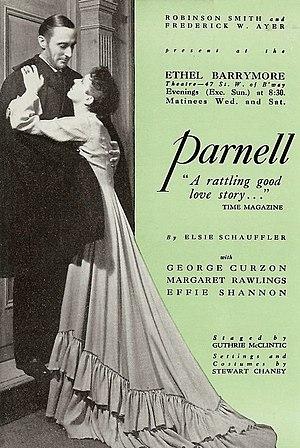
Margaret Rawlings, née le 5 juin 1906 à Osaka et morte le 19 mai 1996 à Wendover, est une actrice anglaise.